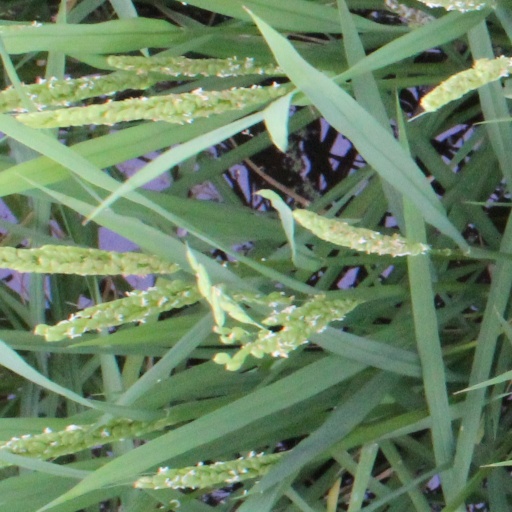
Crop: rice